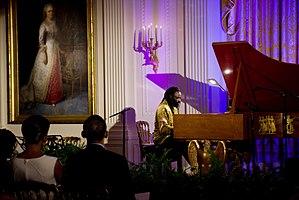
Awadagin Pratt est un pianiste de concert originaire de Pittsburgh, en Pennsylvanie.